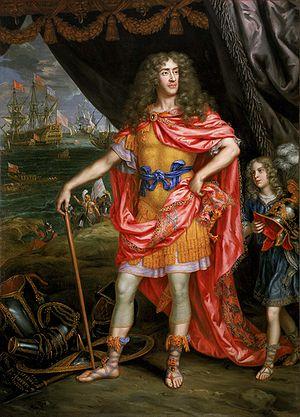
Henri Gascar était un portraitiste de nationalité française, qui a notamment connu un succès artistique en Angleterre pendant le règne de Charles II. Avant de rentrer à Paris, il peignit à la cour de nombreuses femmes influentes, notamment plusieurs maîtresses du roi. Il a ensuite déménagé à Rome, où il est décédé en 1701.